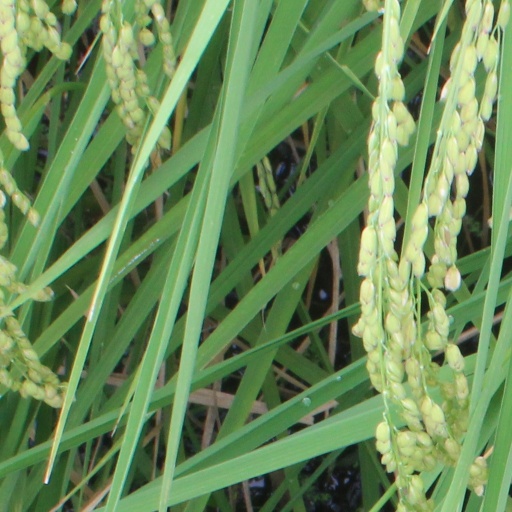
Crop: rice